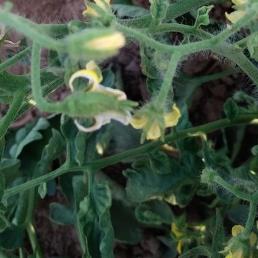
Crop: Tomato
Condition: virosis-d